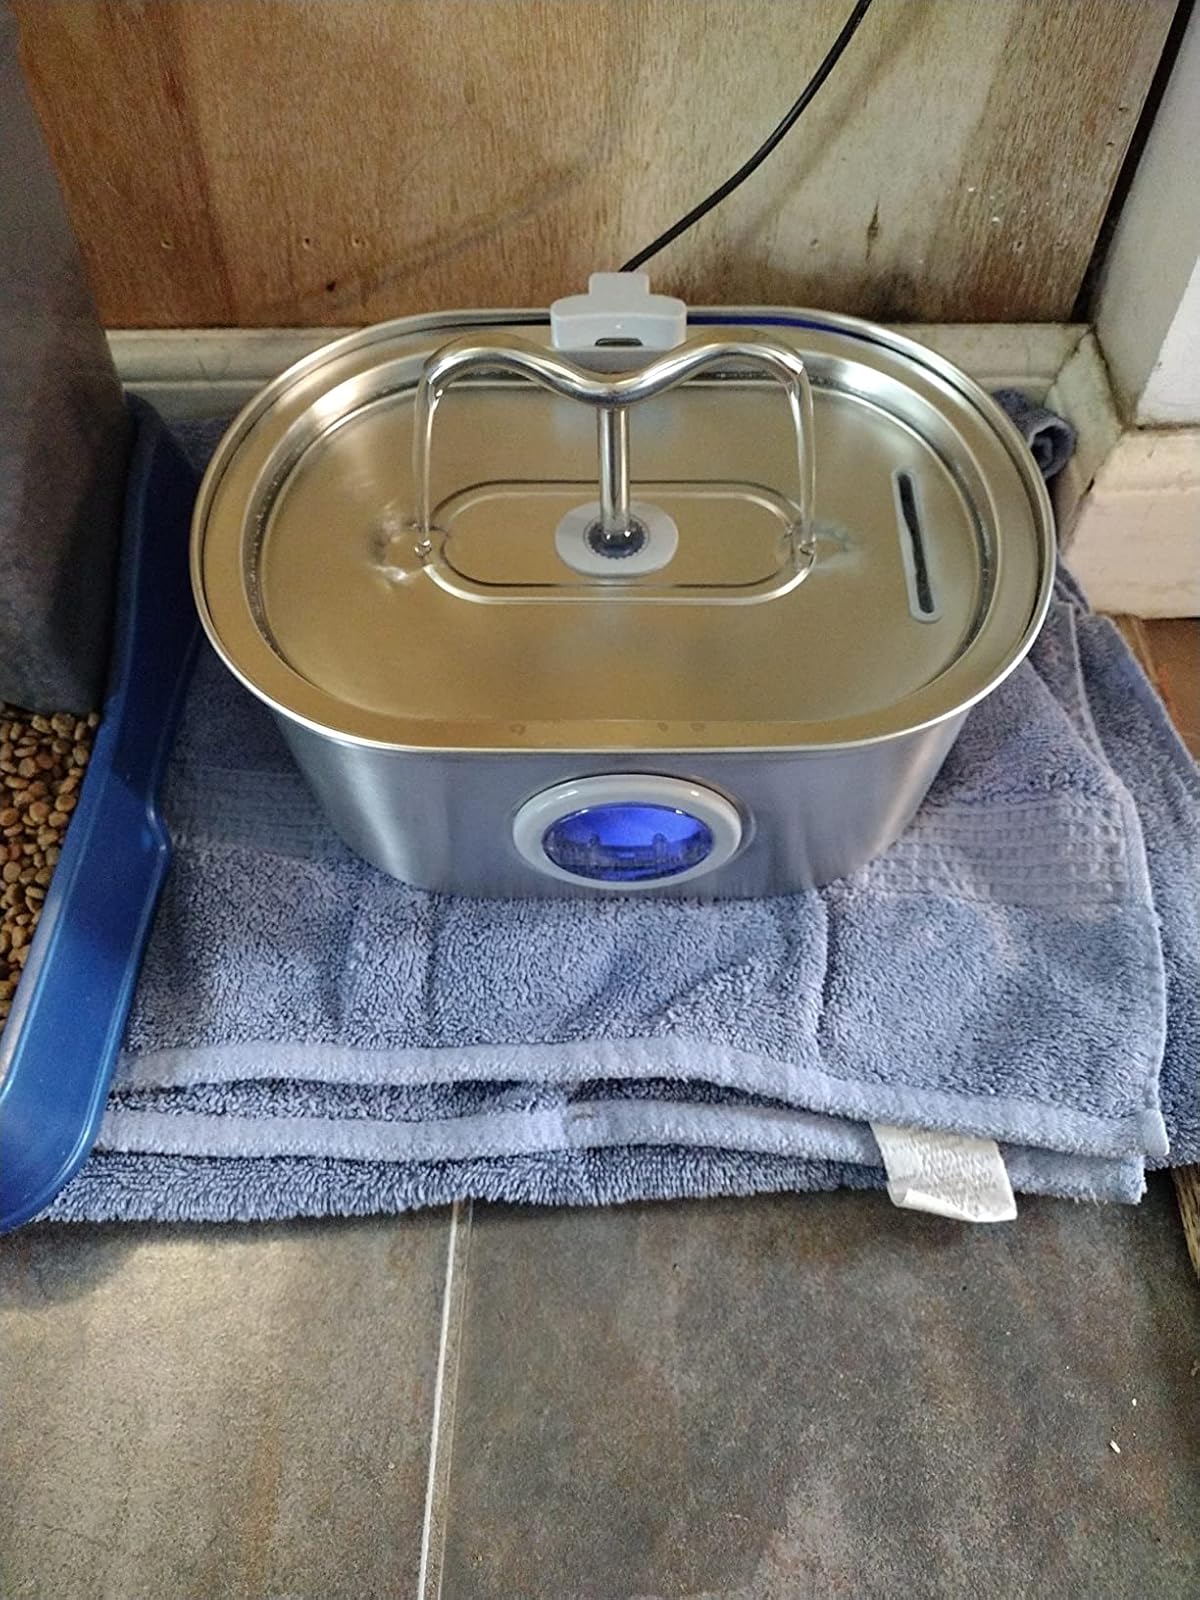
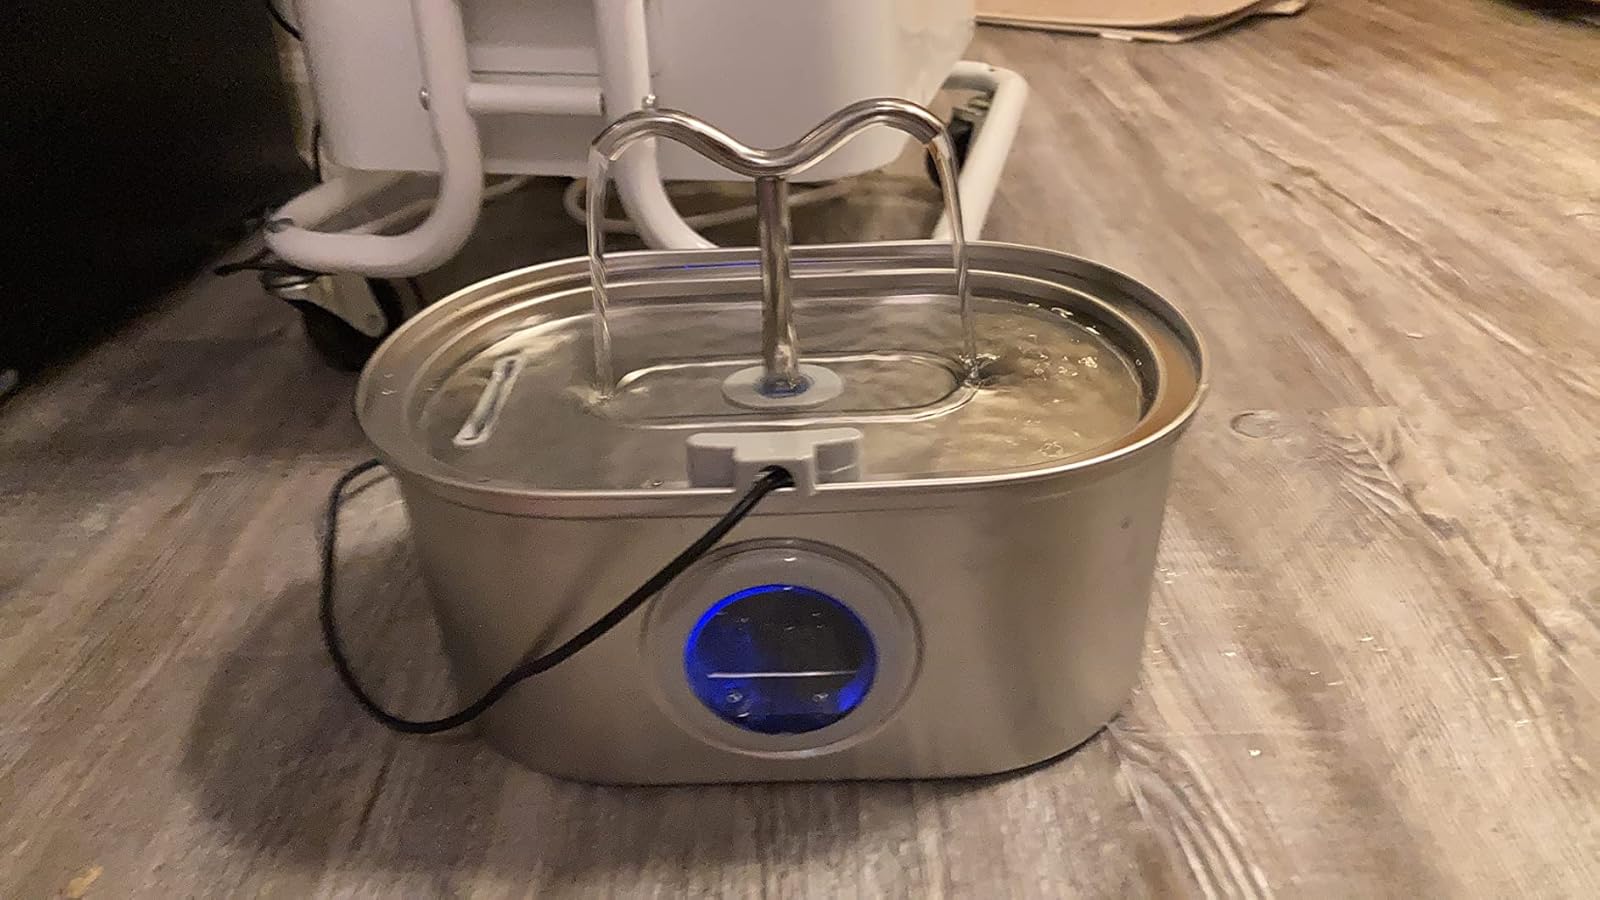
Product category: items_bowl
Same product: yes